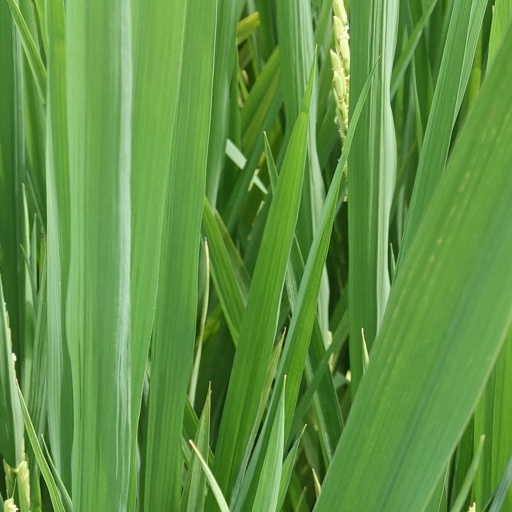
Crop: rice